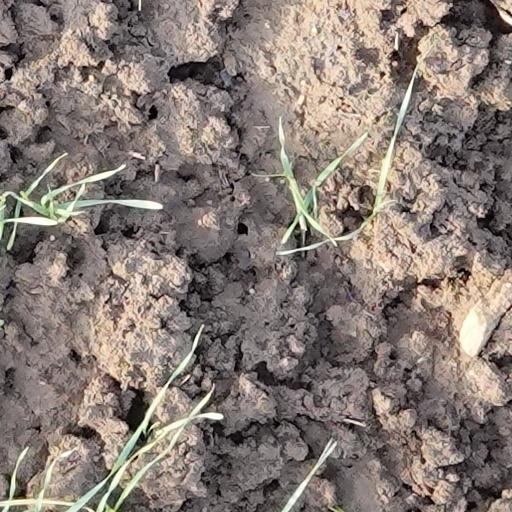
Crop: wheat